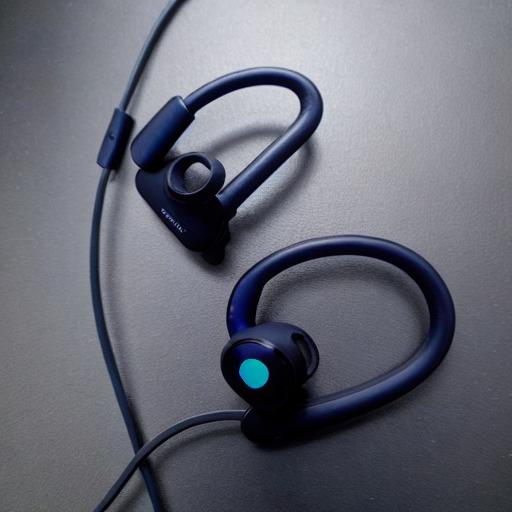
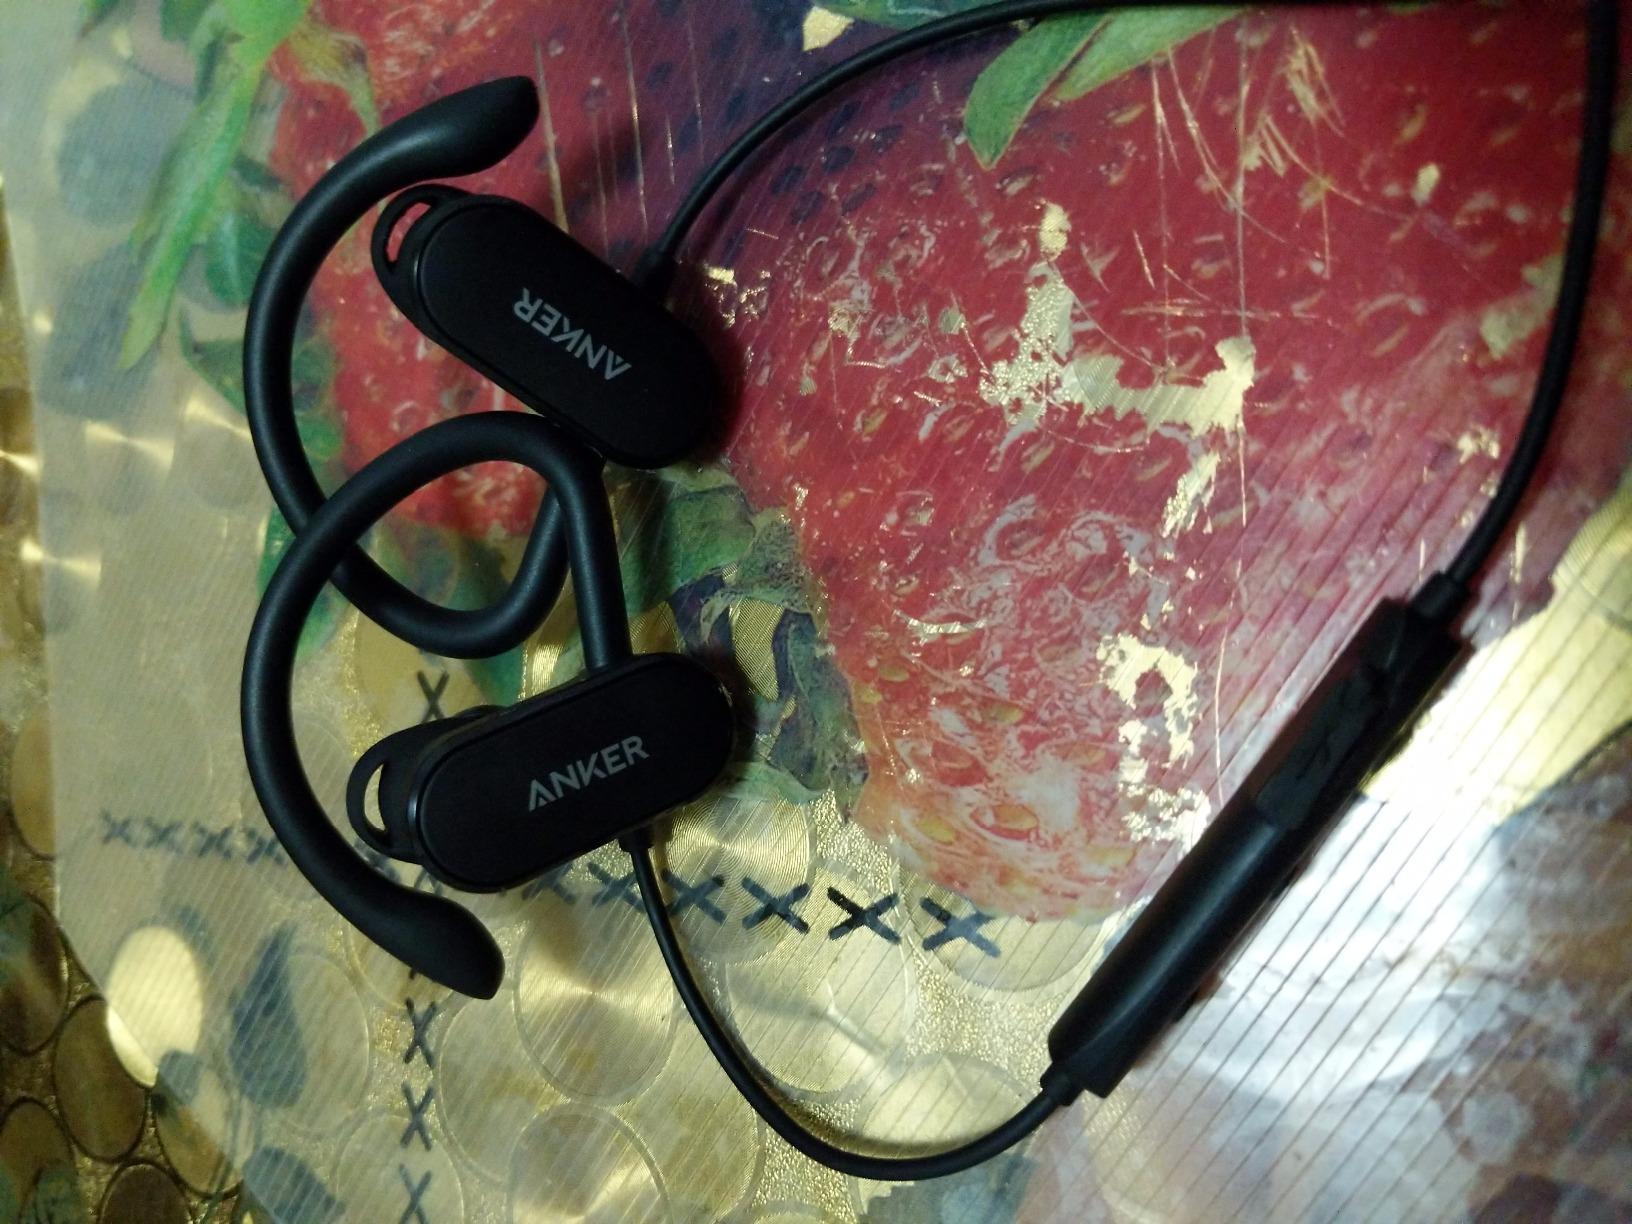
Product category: headphones
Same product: no